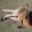
Label: kangaroo